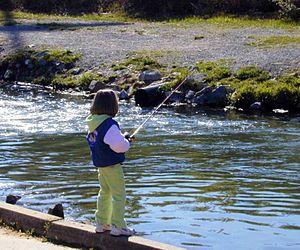
Le permis de pêche ou carte de pêche est un document officiel donnant un droit d’accès et d'exercice de la pêche en eaux douces de 1ʳᵉ et 2ᵉ catégorie, sur les berges et rives appartenant à un État ou à des propriétaires riverains.